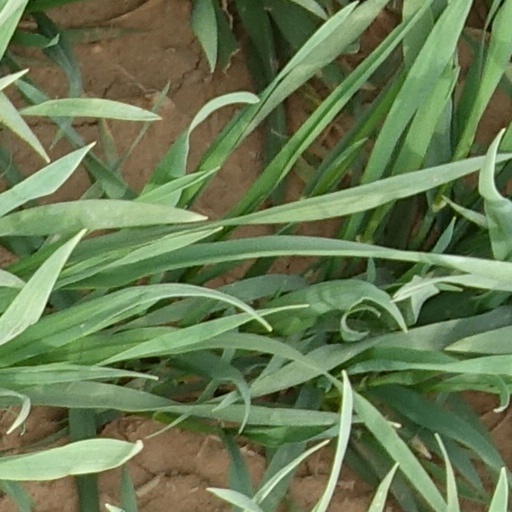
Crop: wheat